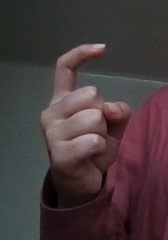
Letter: ra